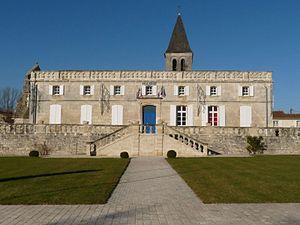
mairie de Sireuil, Charente, France
Sireuil est une commune du Sud-Ouest de la France située dans le département de la Charente.
Le logis de Sireuil est situé sur la commune de Sireuil, en Charente, à 12 kilomètres à l'ouest d'Angoulême.